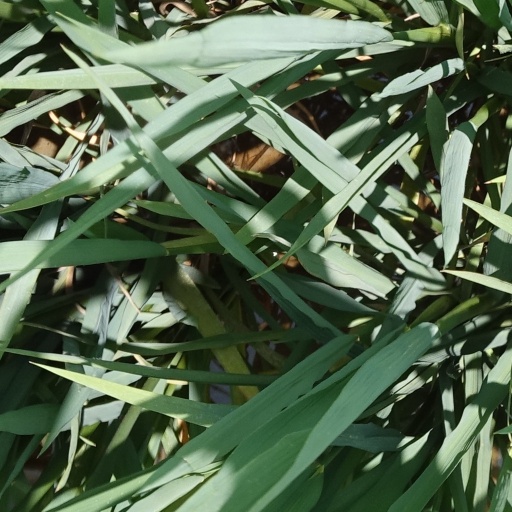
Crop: rice